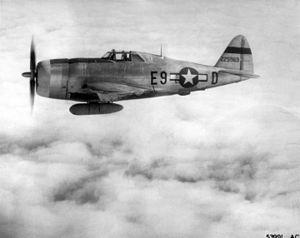
L'histoire militaire des États-Unis pendant la Seconde Guerre mondiale débute lorsque les États-Unis entre dans la Seconde Guerre mondiale en déclarant la guerre contre les puissances de l'Axe à la suite de l'attaque japonaise du 7 décembre 1941 contre la base navale américaine de Pearl Harbor.